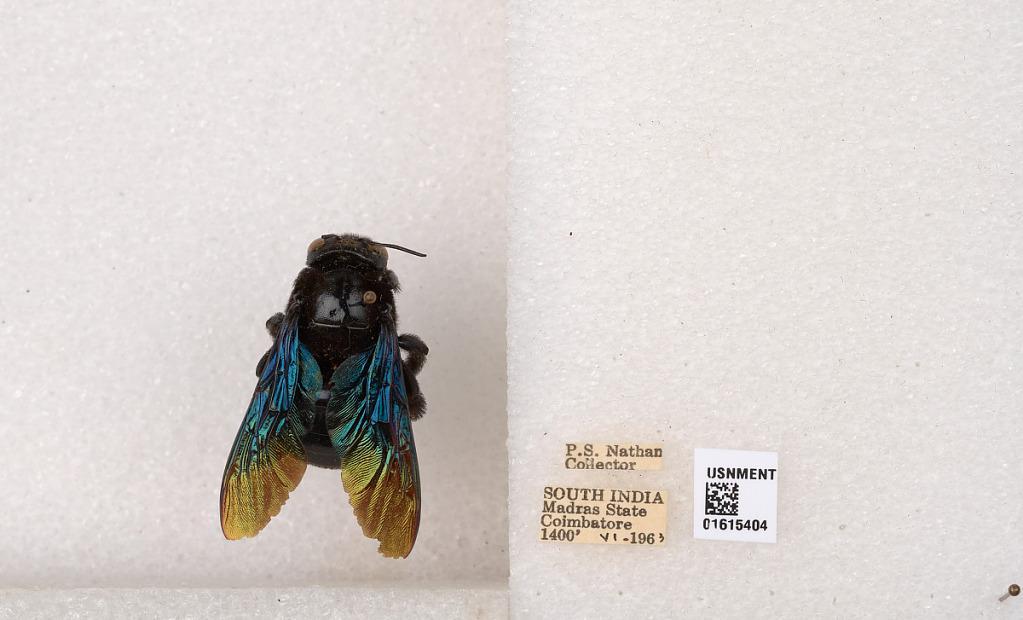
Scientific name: Xylocopa (Biluna) auripennis auripennis Lepeletier
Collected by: P. Nathan
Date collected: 1963-6-1
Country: India
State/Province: Tamil Nadu
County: Coimbatore
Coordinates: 10.9955, 76.9034